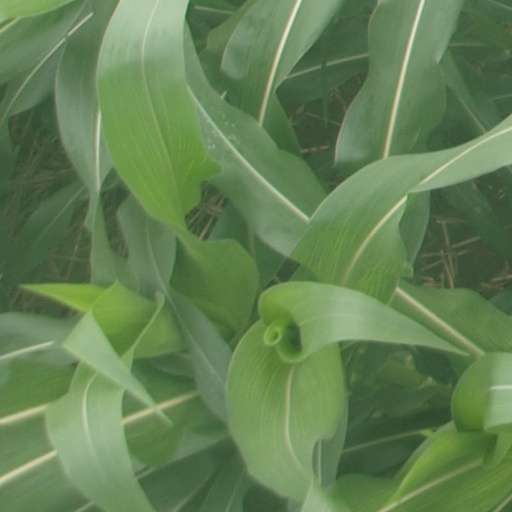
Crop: maize; corn